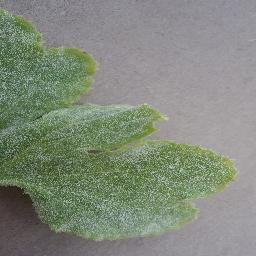
Label: Squash___Powdery_mildew